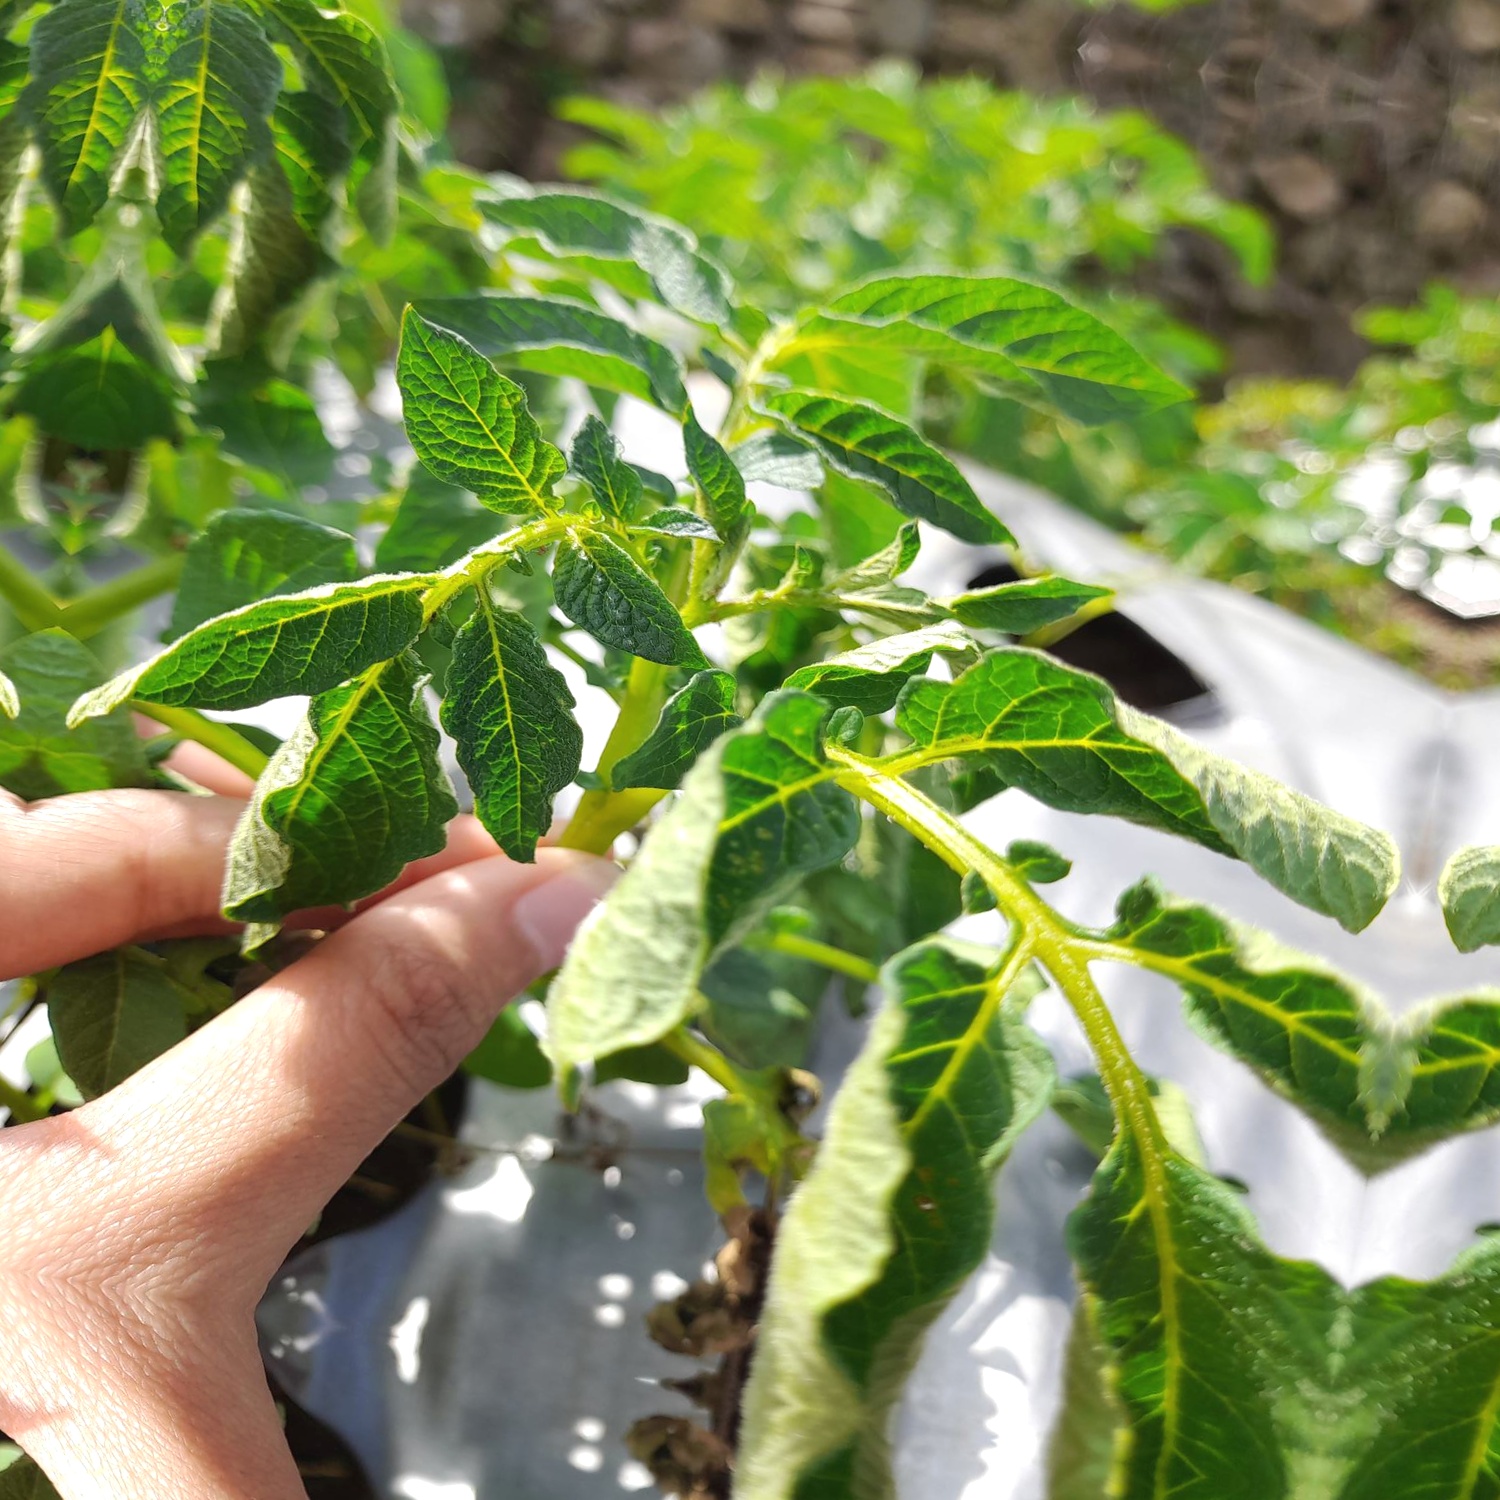
Etiqueta: Pudricion_Parda